Germany–Turkey relations

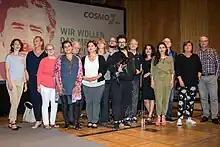
Free Deniz Yücel campaign in Cologne, 6 July 2017

In May 2015, the German party Alliance '90/The Greens encouraged Turkish citizens living in Germany to vote for the Turkish Party HDP in the upcoming June 2015 Turkish general election. The MP Cem Özdemir of the Green Party, a prominent opponent of the politics of Turkish president Recep Tayyip Erdoğan, was given a personal security detail of three agents at the Munich Security Conference in 2018, after the Turkish security detail allegedly has identified him as a terrorist.